Xaver Kurmann

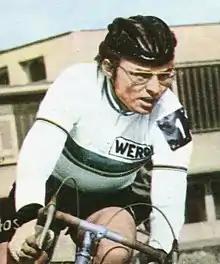

Xaver Kurmann (born 29 August 1948) is a retired Swiss amateur cyclist. Had his best results in the individual pursuit event on track, winning two world titles and two Olympic medals between 1968 and 1972, but he also won a bronze medal in the 100 km team time trial at the 1969 UCI Road World Championships.